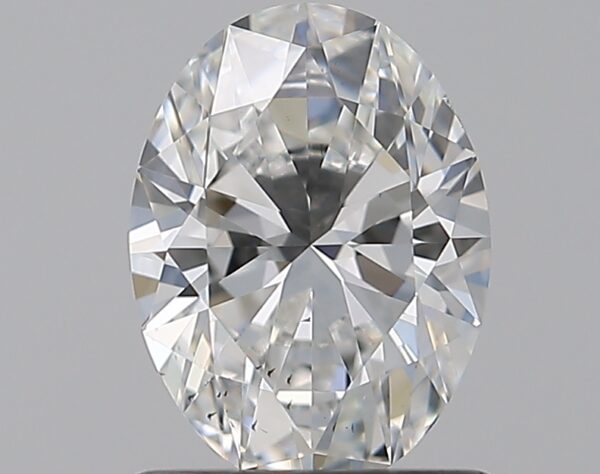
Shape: oval
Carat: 1
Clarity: SI1
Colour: E
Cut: EX
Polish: EX
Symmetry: VG
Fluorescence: N
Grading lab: GIA
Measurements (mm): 7.65 x 5.7 x 3.63